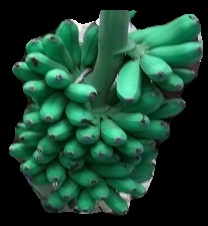
Variety: rasbale
Grade: grade1